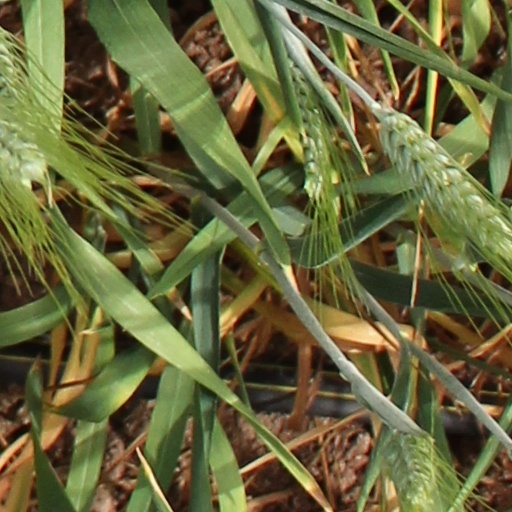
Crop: wheat